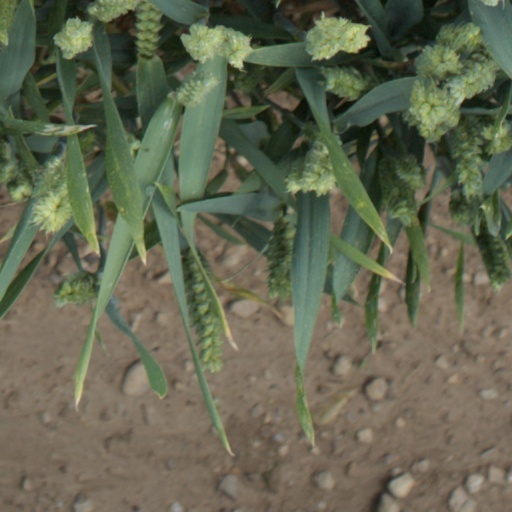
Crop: wheat